Lenny Sachs

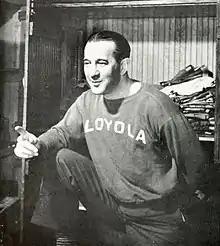
Sachs from the 1938 "Loyolan"

Leonard David Sachs (August 7, 1897 – October 27, 1942) was an American basketball and football coach and player. In 1961, he was posthumously enshrined as a coach in the Basketball Hall of Fame.